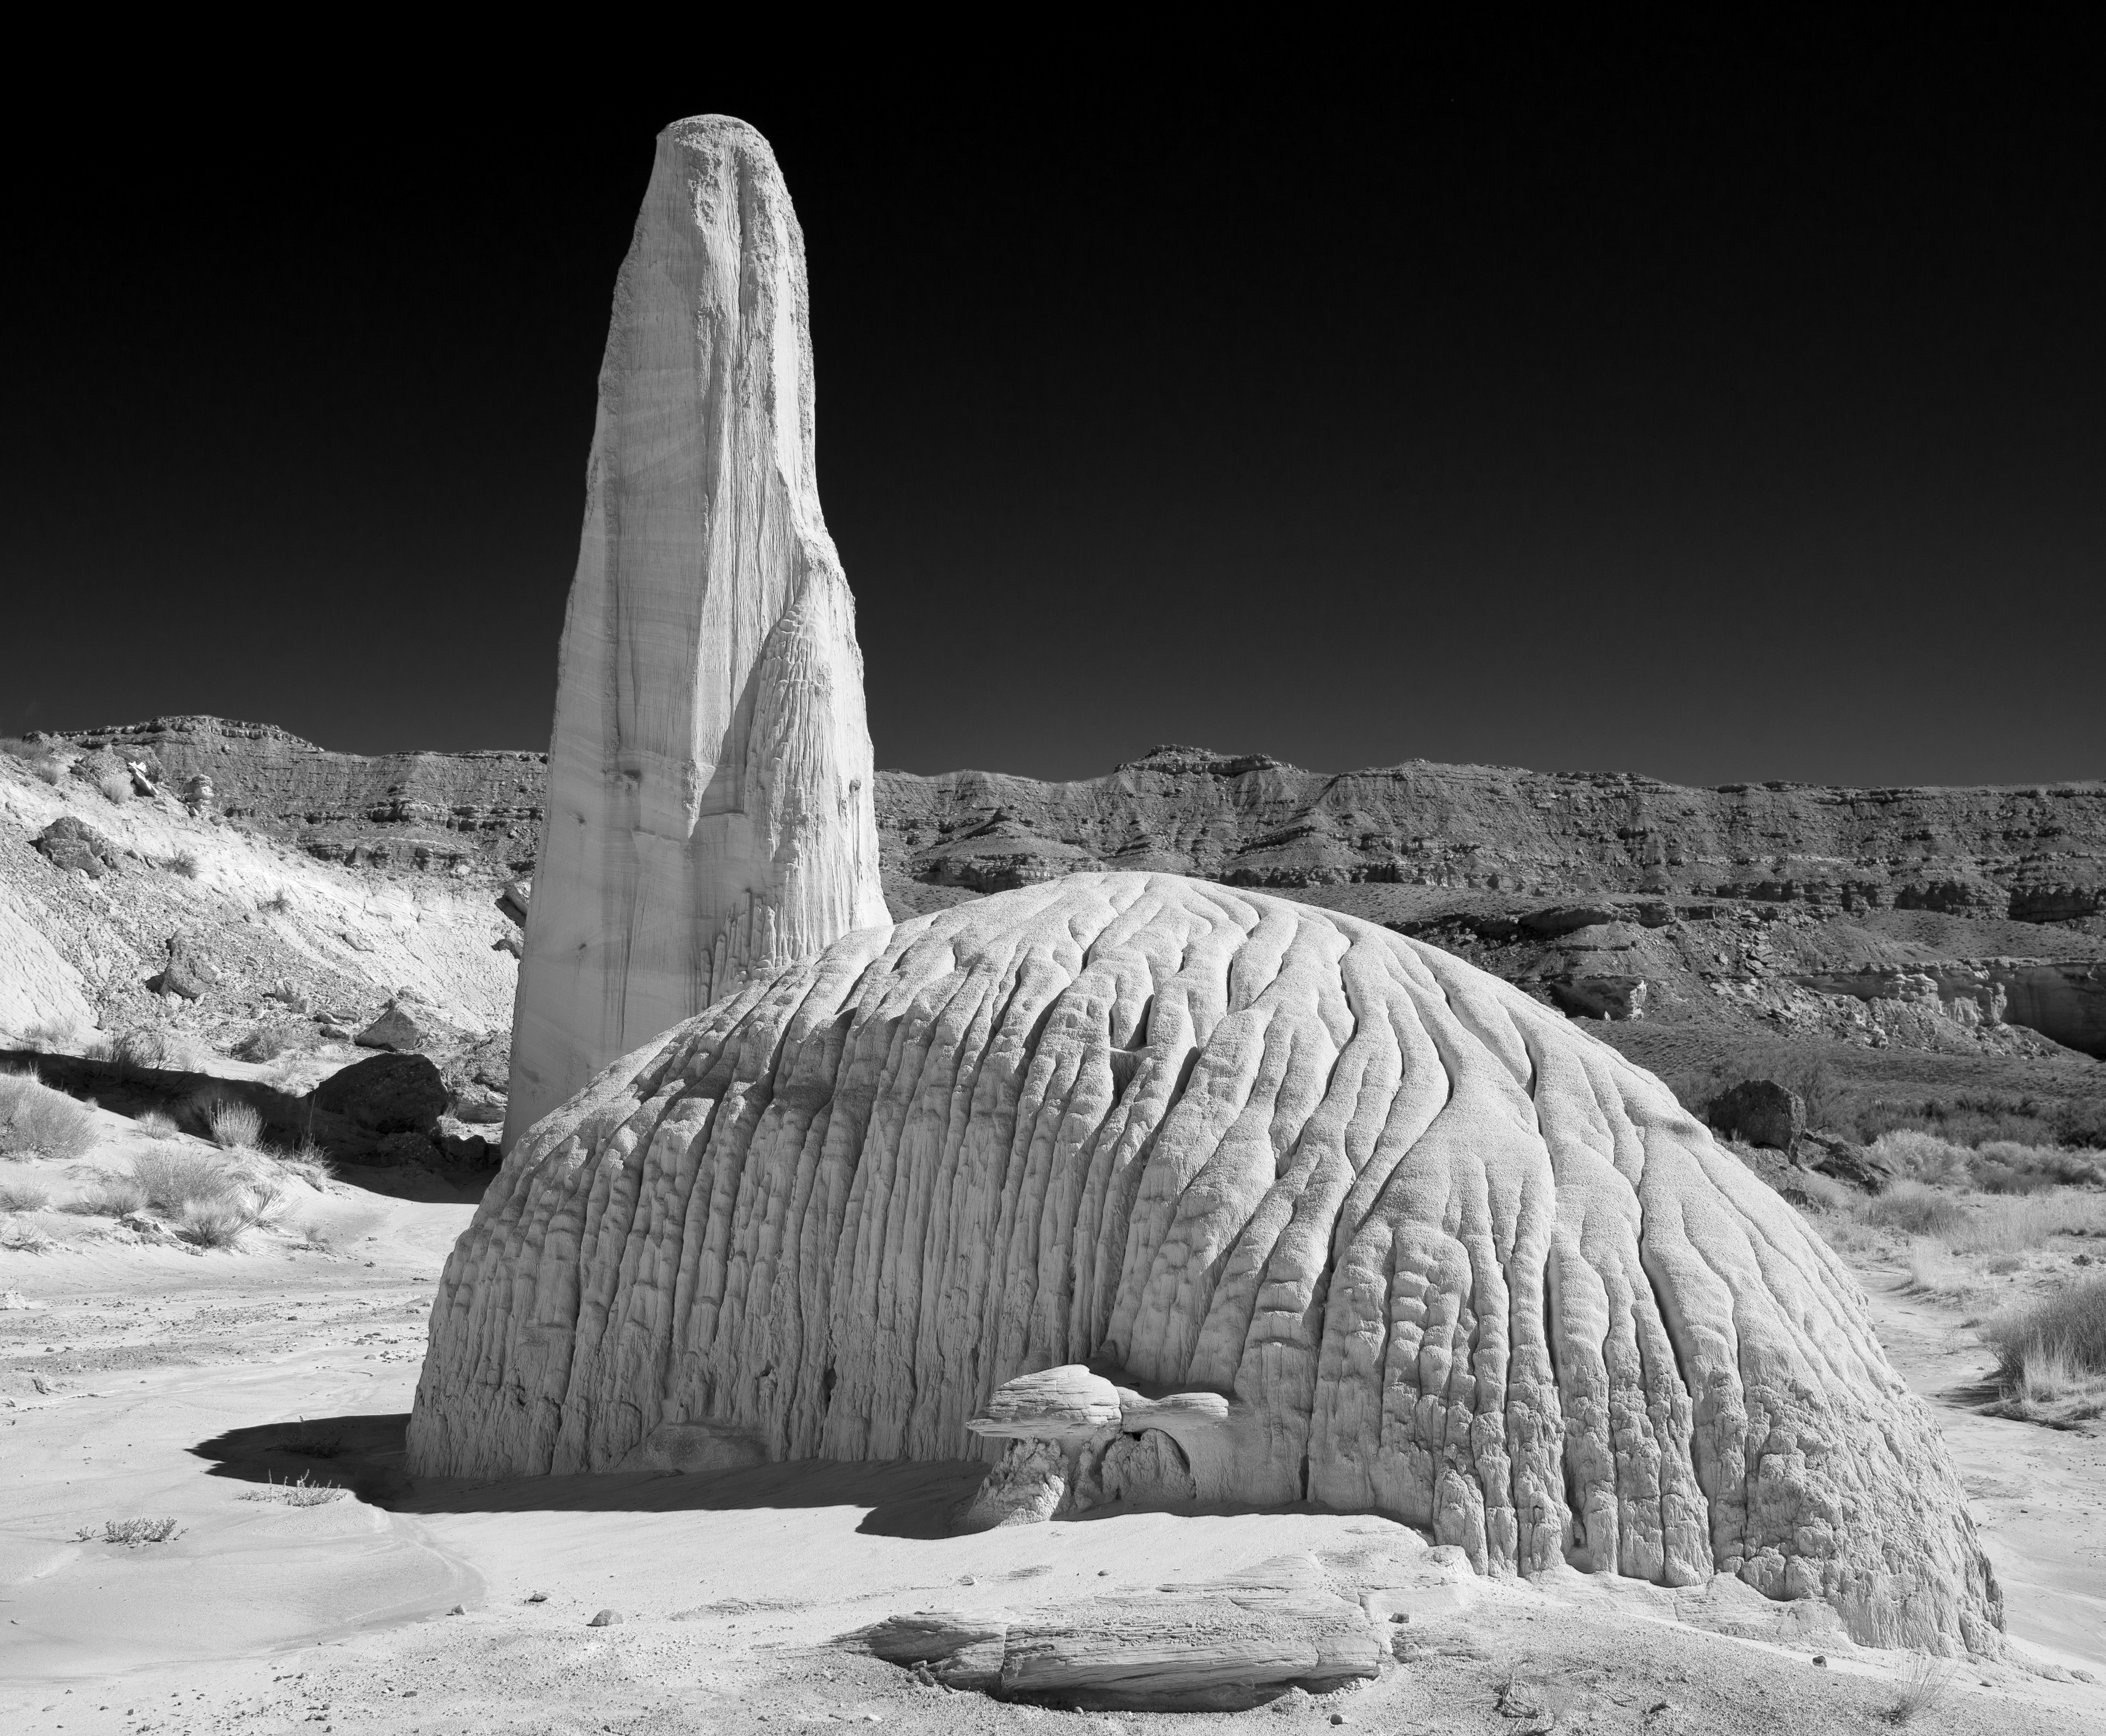
sand, rock, snow, black and white, white, monument, statue, ice, monochrome, sculpture, art, temple, carving, nikond800e, monolith, monochrome photography